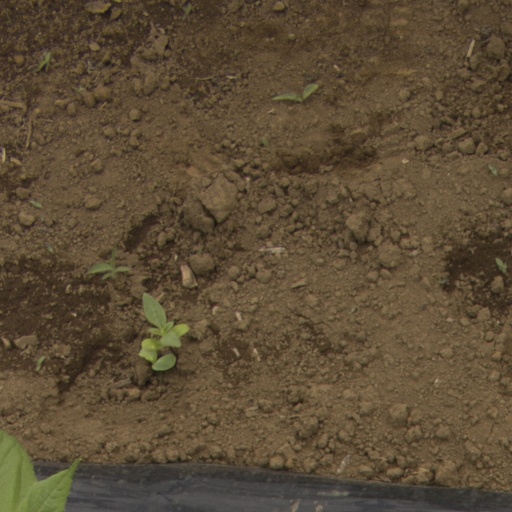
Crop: Jerusalem artichoke